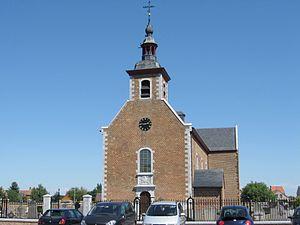
Donk est une section de la ville belge de Herck-la-Ville située en Région flamande dans la province de Limbourg.